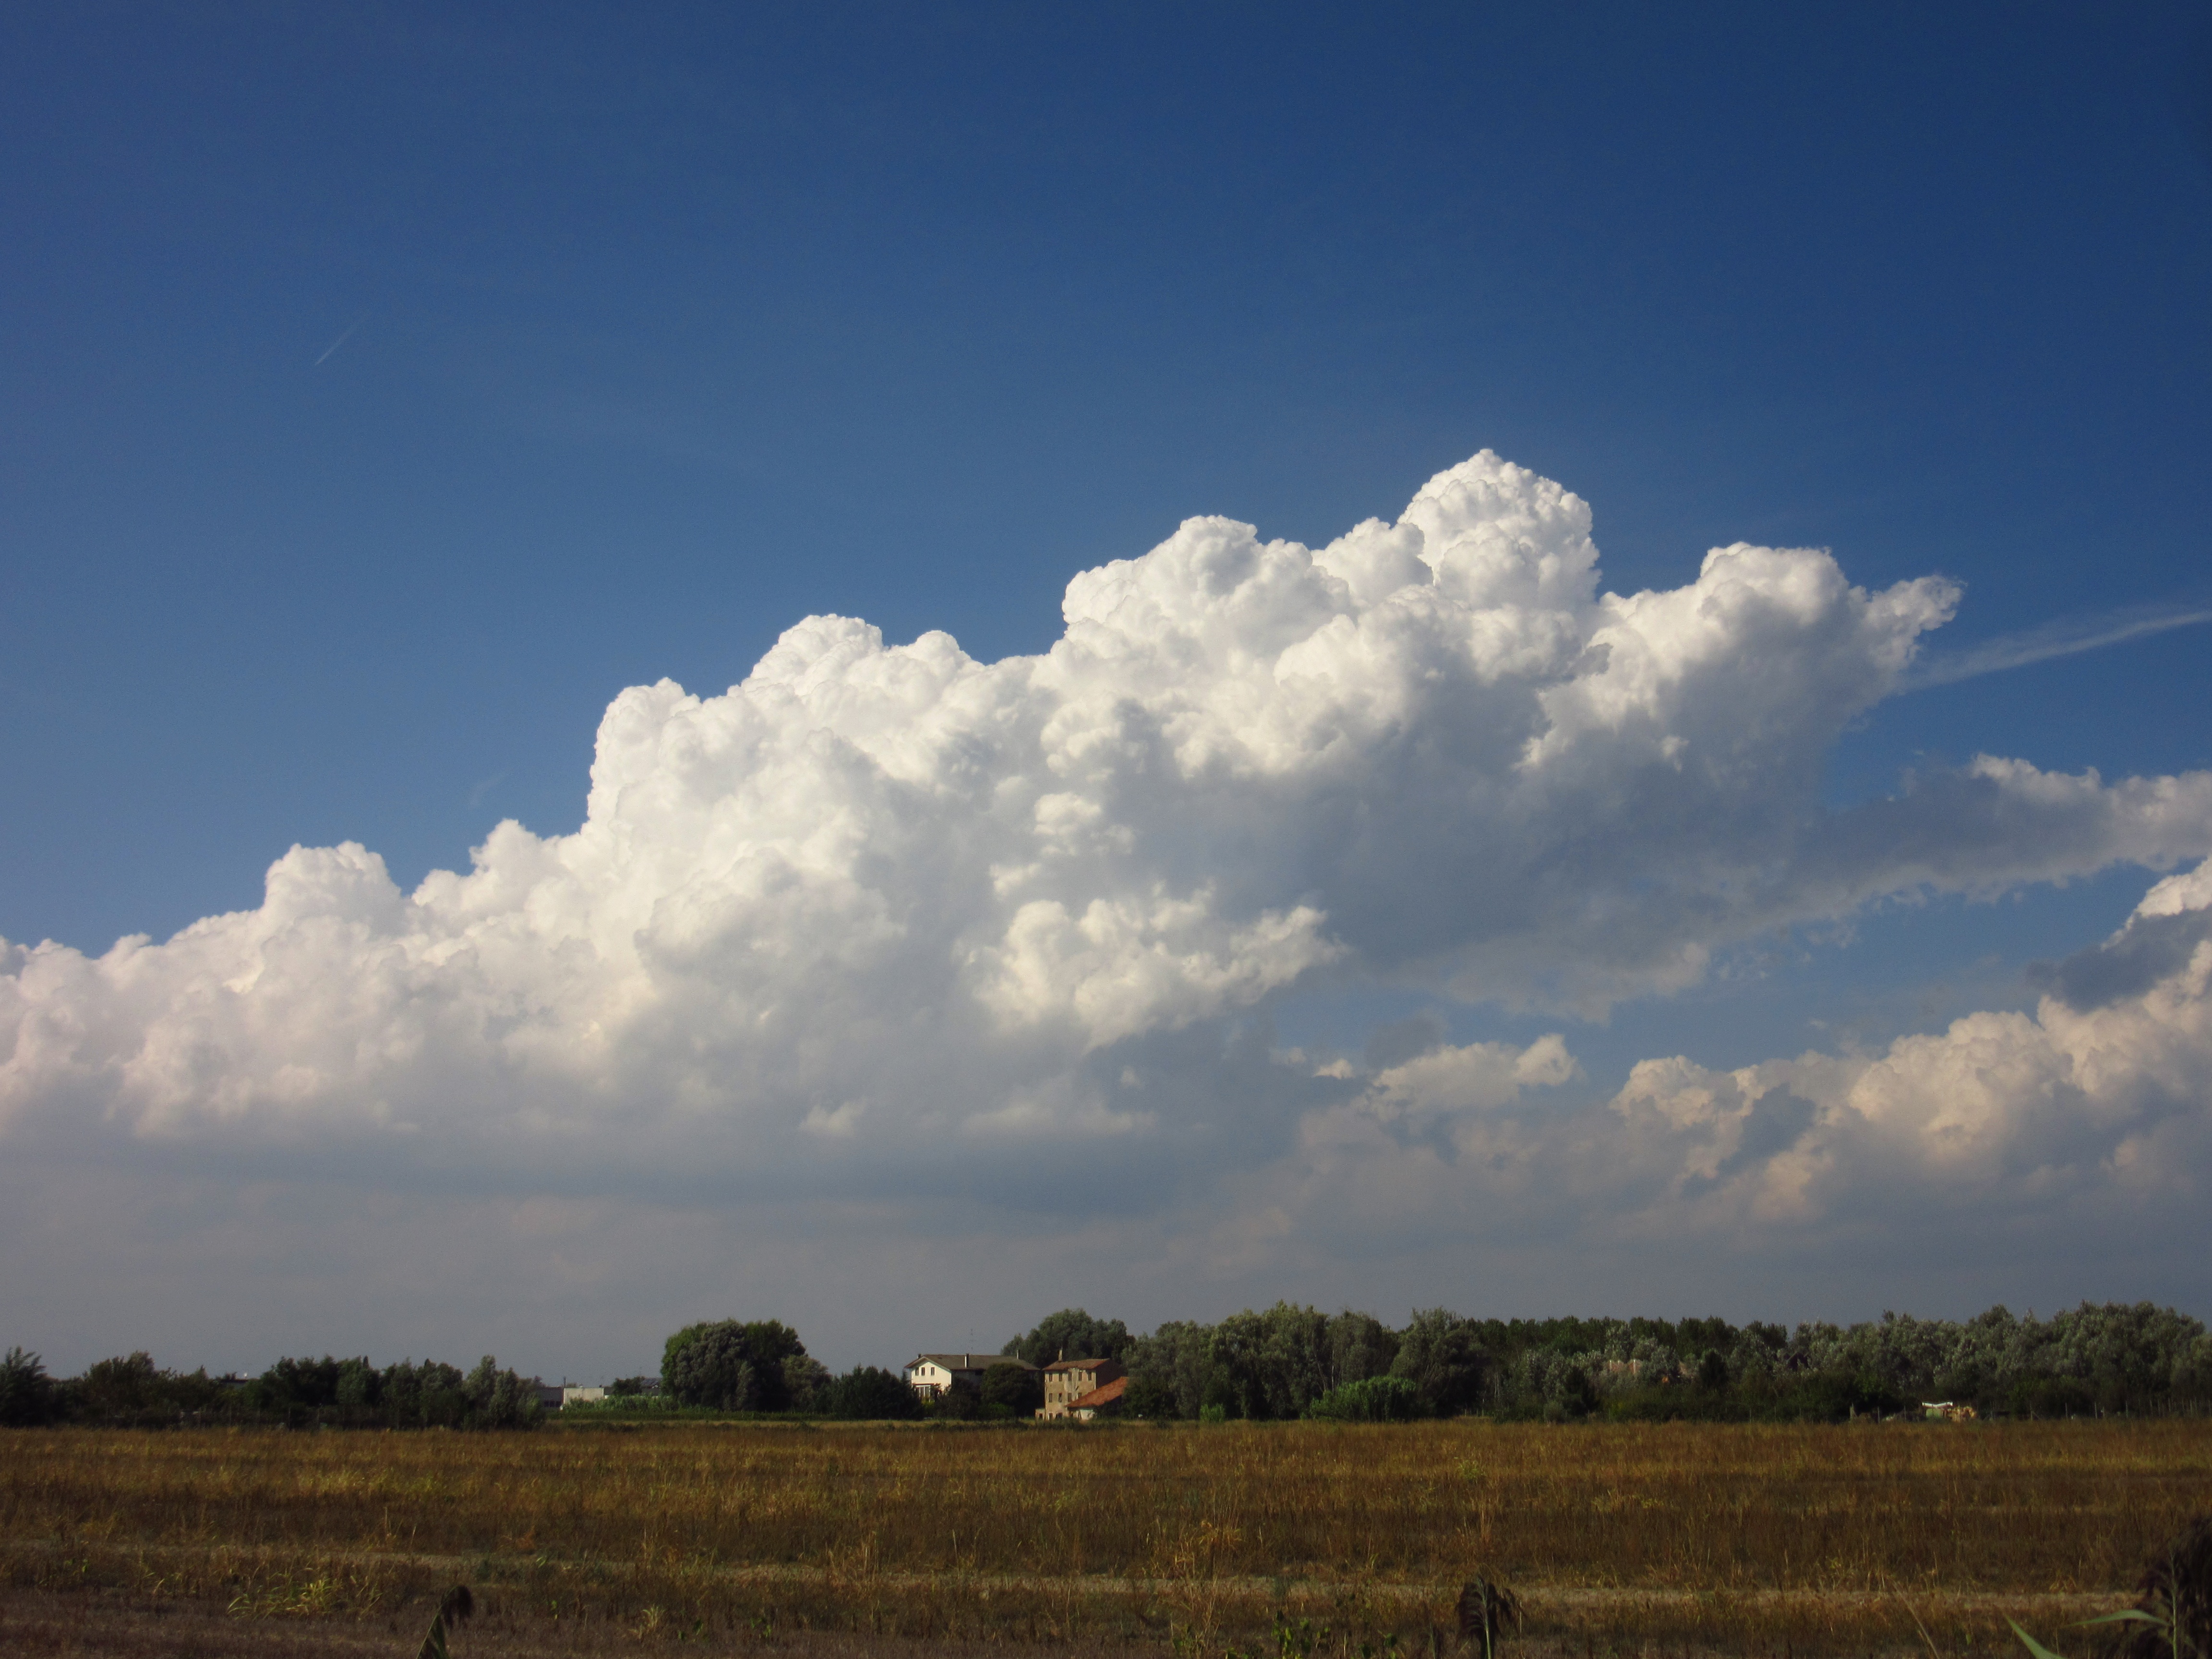
landscape, horizon, cloud, sky, field, meadow, prairie, dusk, pasture, cumulus, italy, agriculture, savanna, plain, clouds, fields, grassland, picturesque, plateau, flat, ecosystem, steppe, rural area, cumulus clouds, meteorological phenomenon